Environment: real
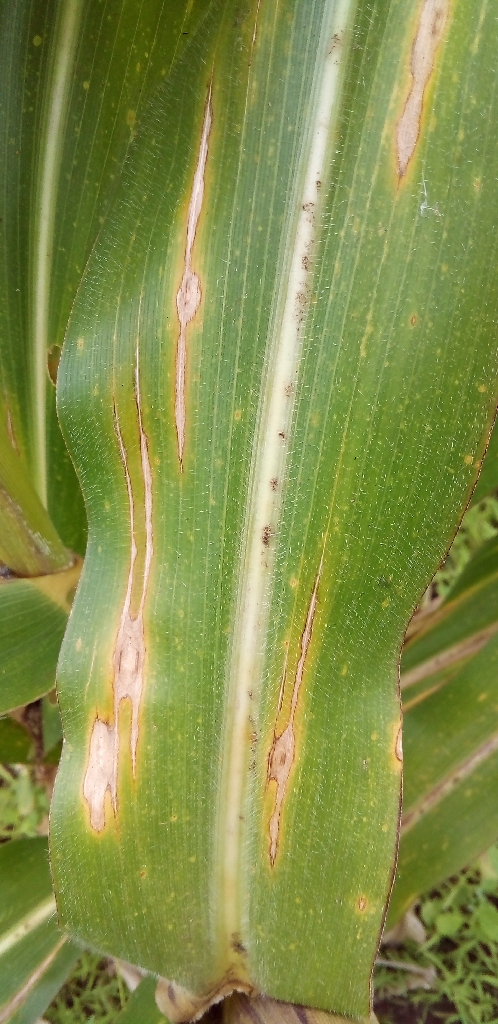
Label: northern_corn_leaf_blight